Aleksandar Bošković

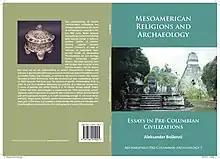
Mesoamerican Religions and Archaeology (Archaeopress, 2017).

Bošković defended his M.A. thesis (supervised by Munro S. Edmonson), "William Robertson Smith and the Anthropological Study of Myth," at Tulane University in April 1993. William Robertson Smith remained part of his interest, present in his courses on myth and religion, culminating in the biography, published by the Berghahn Books.